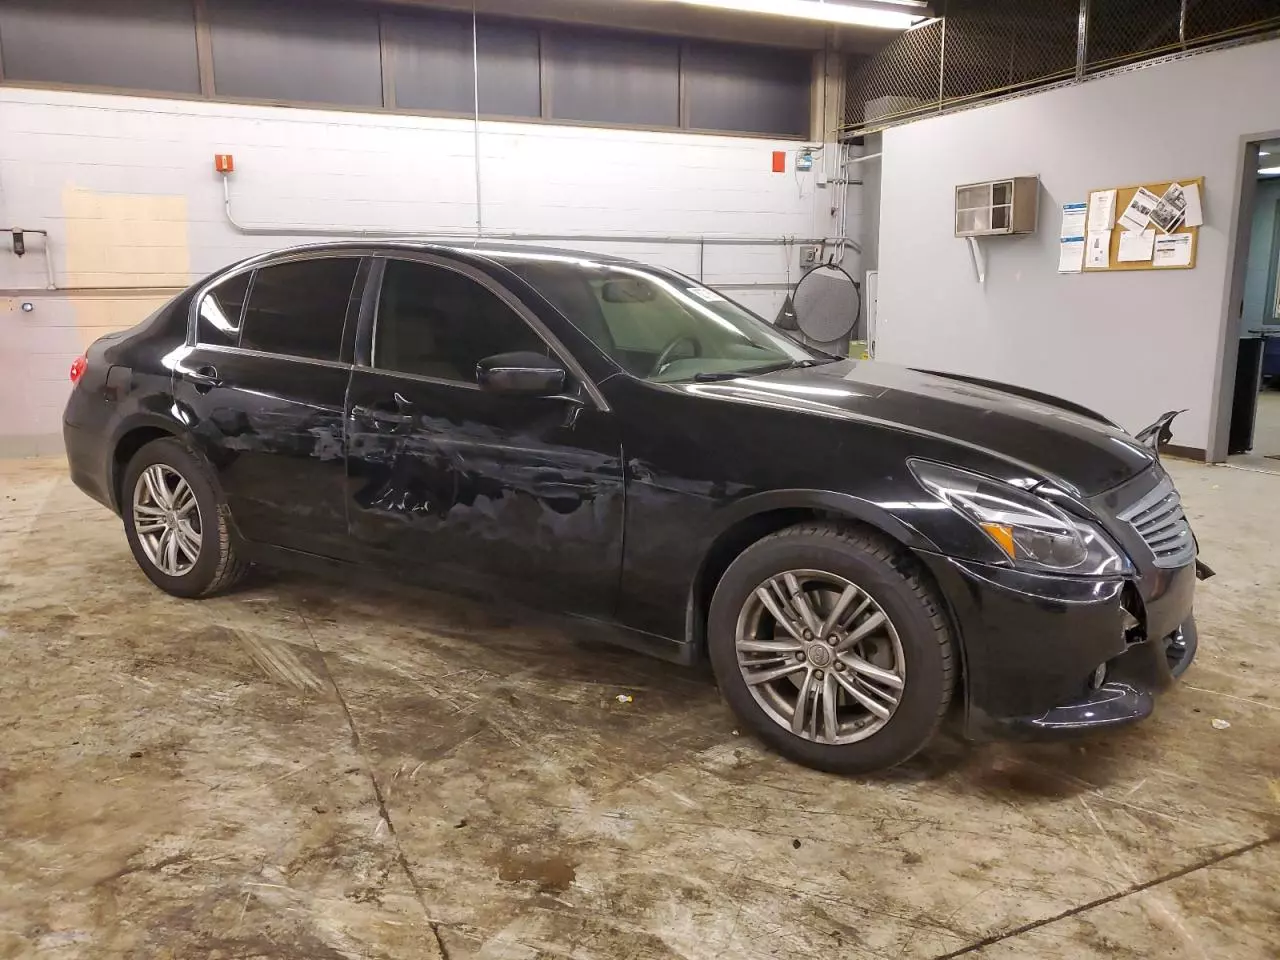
Aucun dommage détecté.
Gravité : aucun